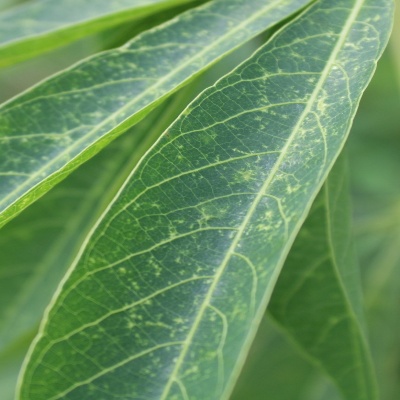
Crop: Cassava
Condition: green mite